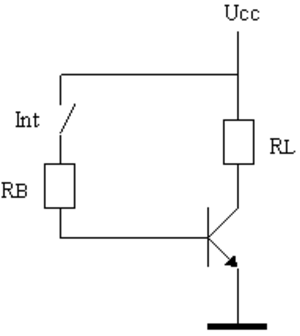
Montage d'un transistor pour fonctionnement en commutation.
Un transistor bipolaire est un dispositif électronique à base de semi-conducteur de la famille des transistors. Son principe de fonctionnement est basé sur deux jonctions PN, l'une en direct et l'autre en inverse. La polarisation de la jonction PN inverse par un faible courant électrique permet de « commander » un courant beaucoup plus important, suivant le principe de l'amplification de courant. Il est à noter qu'aucun électron n'est effectivement « créé » : la polarisation appropriée permet à un réservoir d'électrons libres de circuler différemment.